History of African Americans in Philadelphia

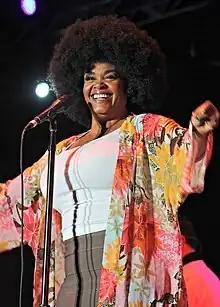
Philadelphia-born Jill Scott performs in 2012

World War I brought an influx of black migrants from the rural South, who moved to Philadelphia lured by wartime jobs there during the Great Migration. As a result, the black population of Philadelphia doubled again from 63,000 in 1900 to 134,000 in 1920.Most of the new residents came from rural backgrounds and were working poor.